Minorities in North Korea

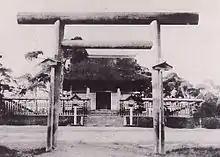
Heijō Shrine was a Shinto shrine built by Japanese in Pyongyang

Former Japanese prisoners of war in the Soviet Union, Japanese accompanying their repatriated Zainichi Korean spouses, defectors such as Japanese Red Army members, and abductees form a small Japanese community in North Korea. In 1997 a small number of ethnically Japanese wives were allowed to return to Japan.